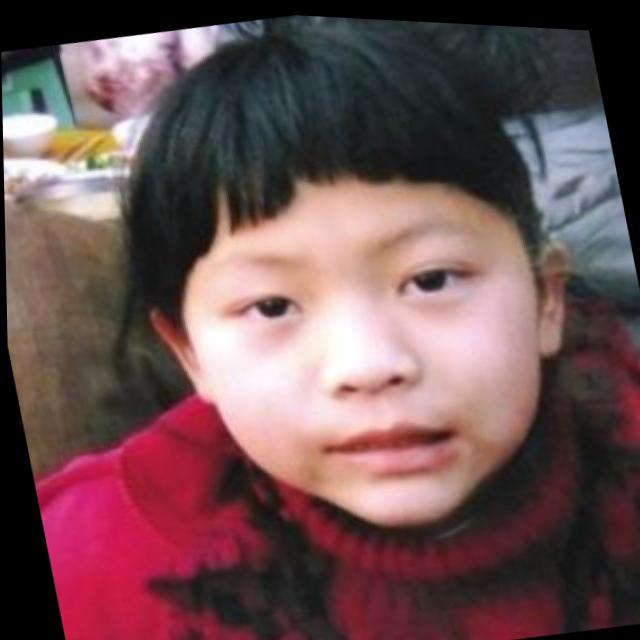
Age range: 0-12